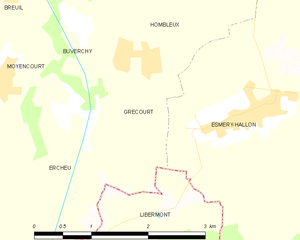
Carte des communes françaises Grécourt